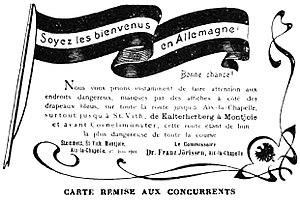
Paris-Berlin 1901, carte de bienvenue aux concurrents, Histoire de l'automobile, Pierre Souvestre, éd. H. Dunod et E. Pinat, 1907 (ASIN B001BPBE58) p.524
Paris-Berlin est une course automobile organisée par l'Automobile Club de France, du 27 au 29 juin 1901, sur une distance de course de 1 105 kilomètres. Elle est considérée comme étant le VIᵉ Grand Prix automobile de l'A.C.F.. L'organisent conjointement les Automobile Club de France et d'Allemagne.